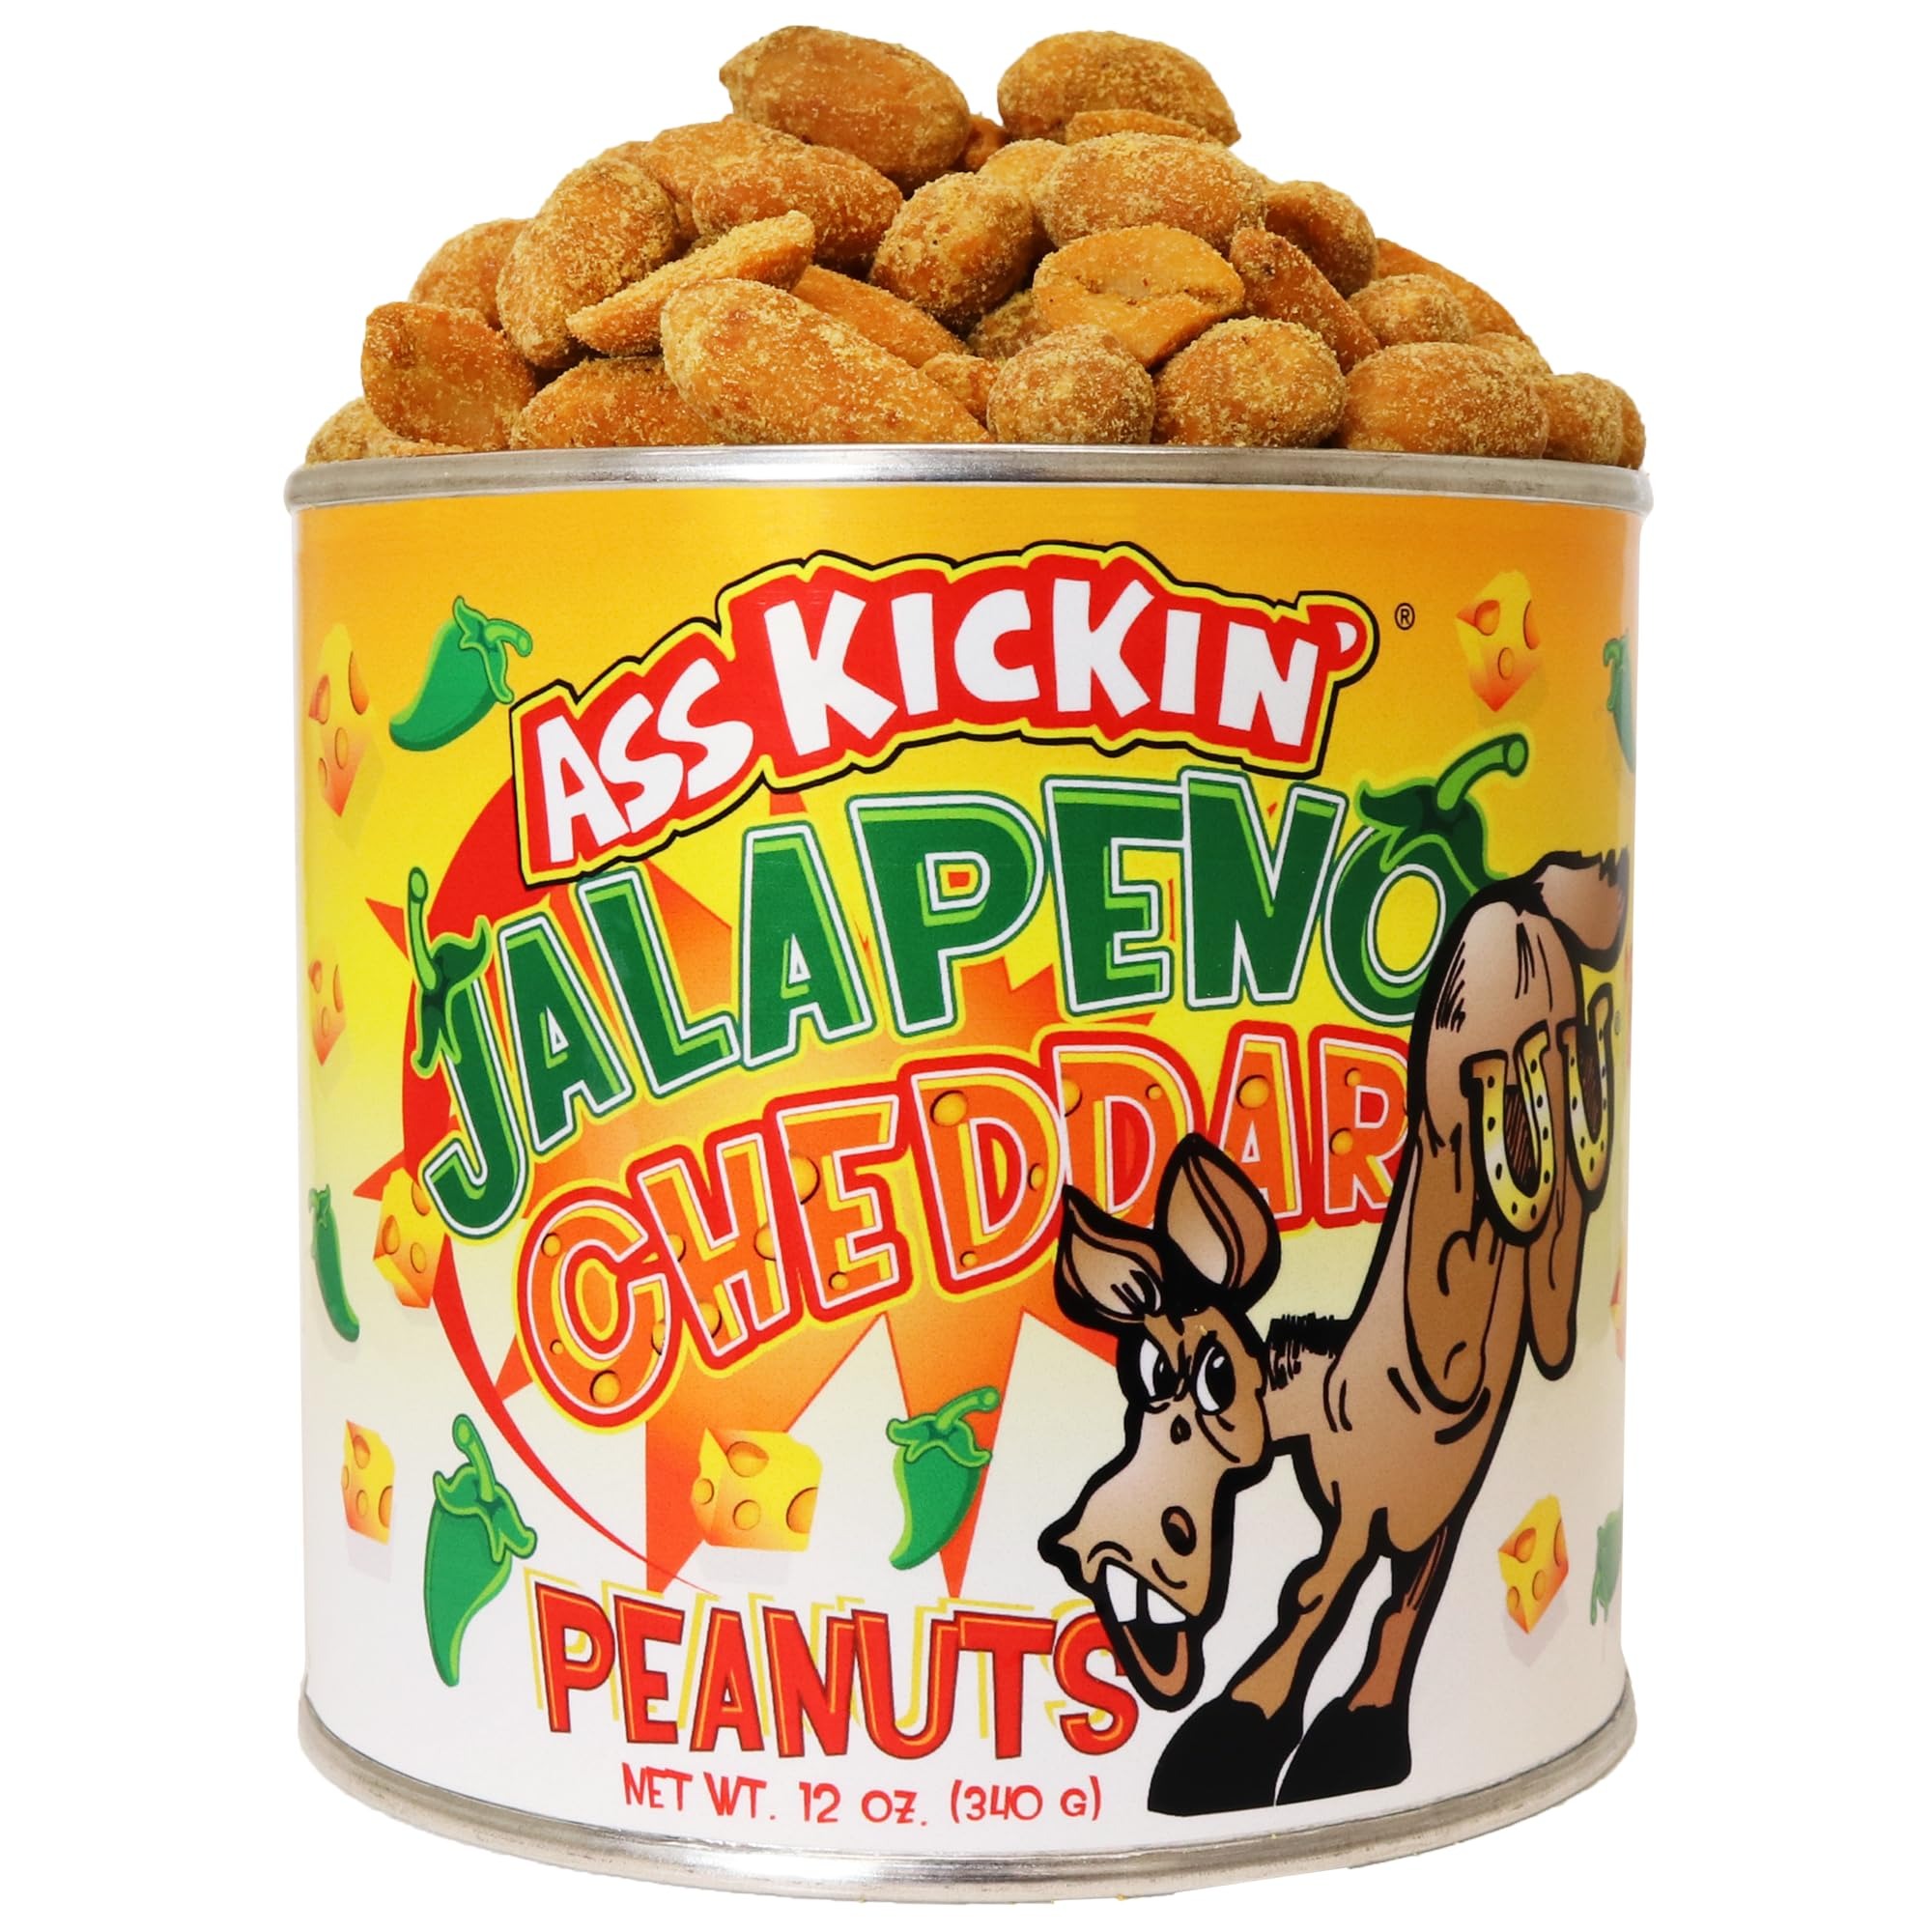
Item Name: ASS KICKIN’ Jalapeno Cheddar Spicy Hot Peanuts – 12oz - Perfect Premium Hot and Spicy Peanuts - Ultimate Spicy Snack Gourmet Gift Hottest Peanuts - Try if you dare!
Bullet Point 1: SPICY HOT PEANUTS: Our peanuts bring spicy flavor to the next level. If you can take the heat, these delicious hot peanuts will be your new go-to snack when want something crunchy and spicy with a natural taste.
Bullet Point 2: HEALTHY SNACK: Instead of snacking on the usual high carbs and high sugar foods, make a healthier choice. These hot peanuts are packed with protein and nutrition perfect for adults or kids looking for a touch of spicy heat.
Bullet Point 3: ON THE RUN: Whenever you need a snack “on the run” and you need to stay moving through your busy day. This is the perfect food to power you through a tough workout, long workdays, and the ever-growing to-do lists.
Bullet Point 4: NUTRITIOUS: These spicy hot peanuts are packed with nutrition and protein. They are cholesterol-free and do an excellent job of satisfying hunger not to mention they are packed with Vitamin E. Perfect healthy and spicy snack for the busy body. With all the different flavors, there is a good snack for everyone.
Bullet Point 5: WHOLESOME & NUTRITIONAL: As a great source of valuable nutrients and protein you can enjoy all of the good stuff your body needs to live healthy and happy. Beneficial snacking is great for your body, your heart and your taste buds.
Product Description: <b>SPICY HOT PEANUTS:</b> Our peanuts bring spicy flavor to the next level. If you can take the heat, these delicious hot peanuts will be your new go-to snack when want something crunchy and spicy with a natural taste.<p><b>HEALTHY SNACK: </b>Instead of snacking on the usual high carbs and high sugar foods, make a healthier choice. These hot peanuts are packed with protein and nutrition perfect for adults or kids looking for a touch of spicy heat.<p> <b>ON THE RUN:</b> Whenever you need a snack “on the run” and you need to stay moving through your busy day. This is the perfect food to power you through a tough workout, long workdays, and the ever-growing to-do lists. <p> <b>NUTRITIOUS:</b> These spicy hot peanuts are packed with nutrition and protein. They are cholesterol-free and do an excellent job of satisfying hunger not to mention they are packed with Vitamin E. Perfect healthy and spicy snack for the busy body. With all the different flavors, there is a good snack for everyone.<p><b>WHOLESOME & NUTRITIONAL:</b> As a great source of valuable nutrients and protein you can enjoy all of the good stuff your body needs to live healthy and happy. Beneficial snacking is great for your body, your heart and your taste buds.<p><b>VERSATILE SNACKING:</b> Beneficial snacking is great for the entire family and with a wide variety of mixes means there’s something for everyone. Enjoy them as an appetizer for game night or take them during your travels or every day.
Value: 12.0
Unit: Ounce

Price: 12.95